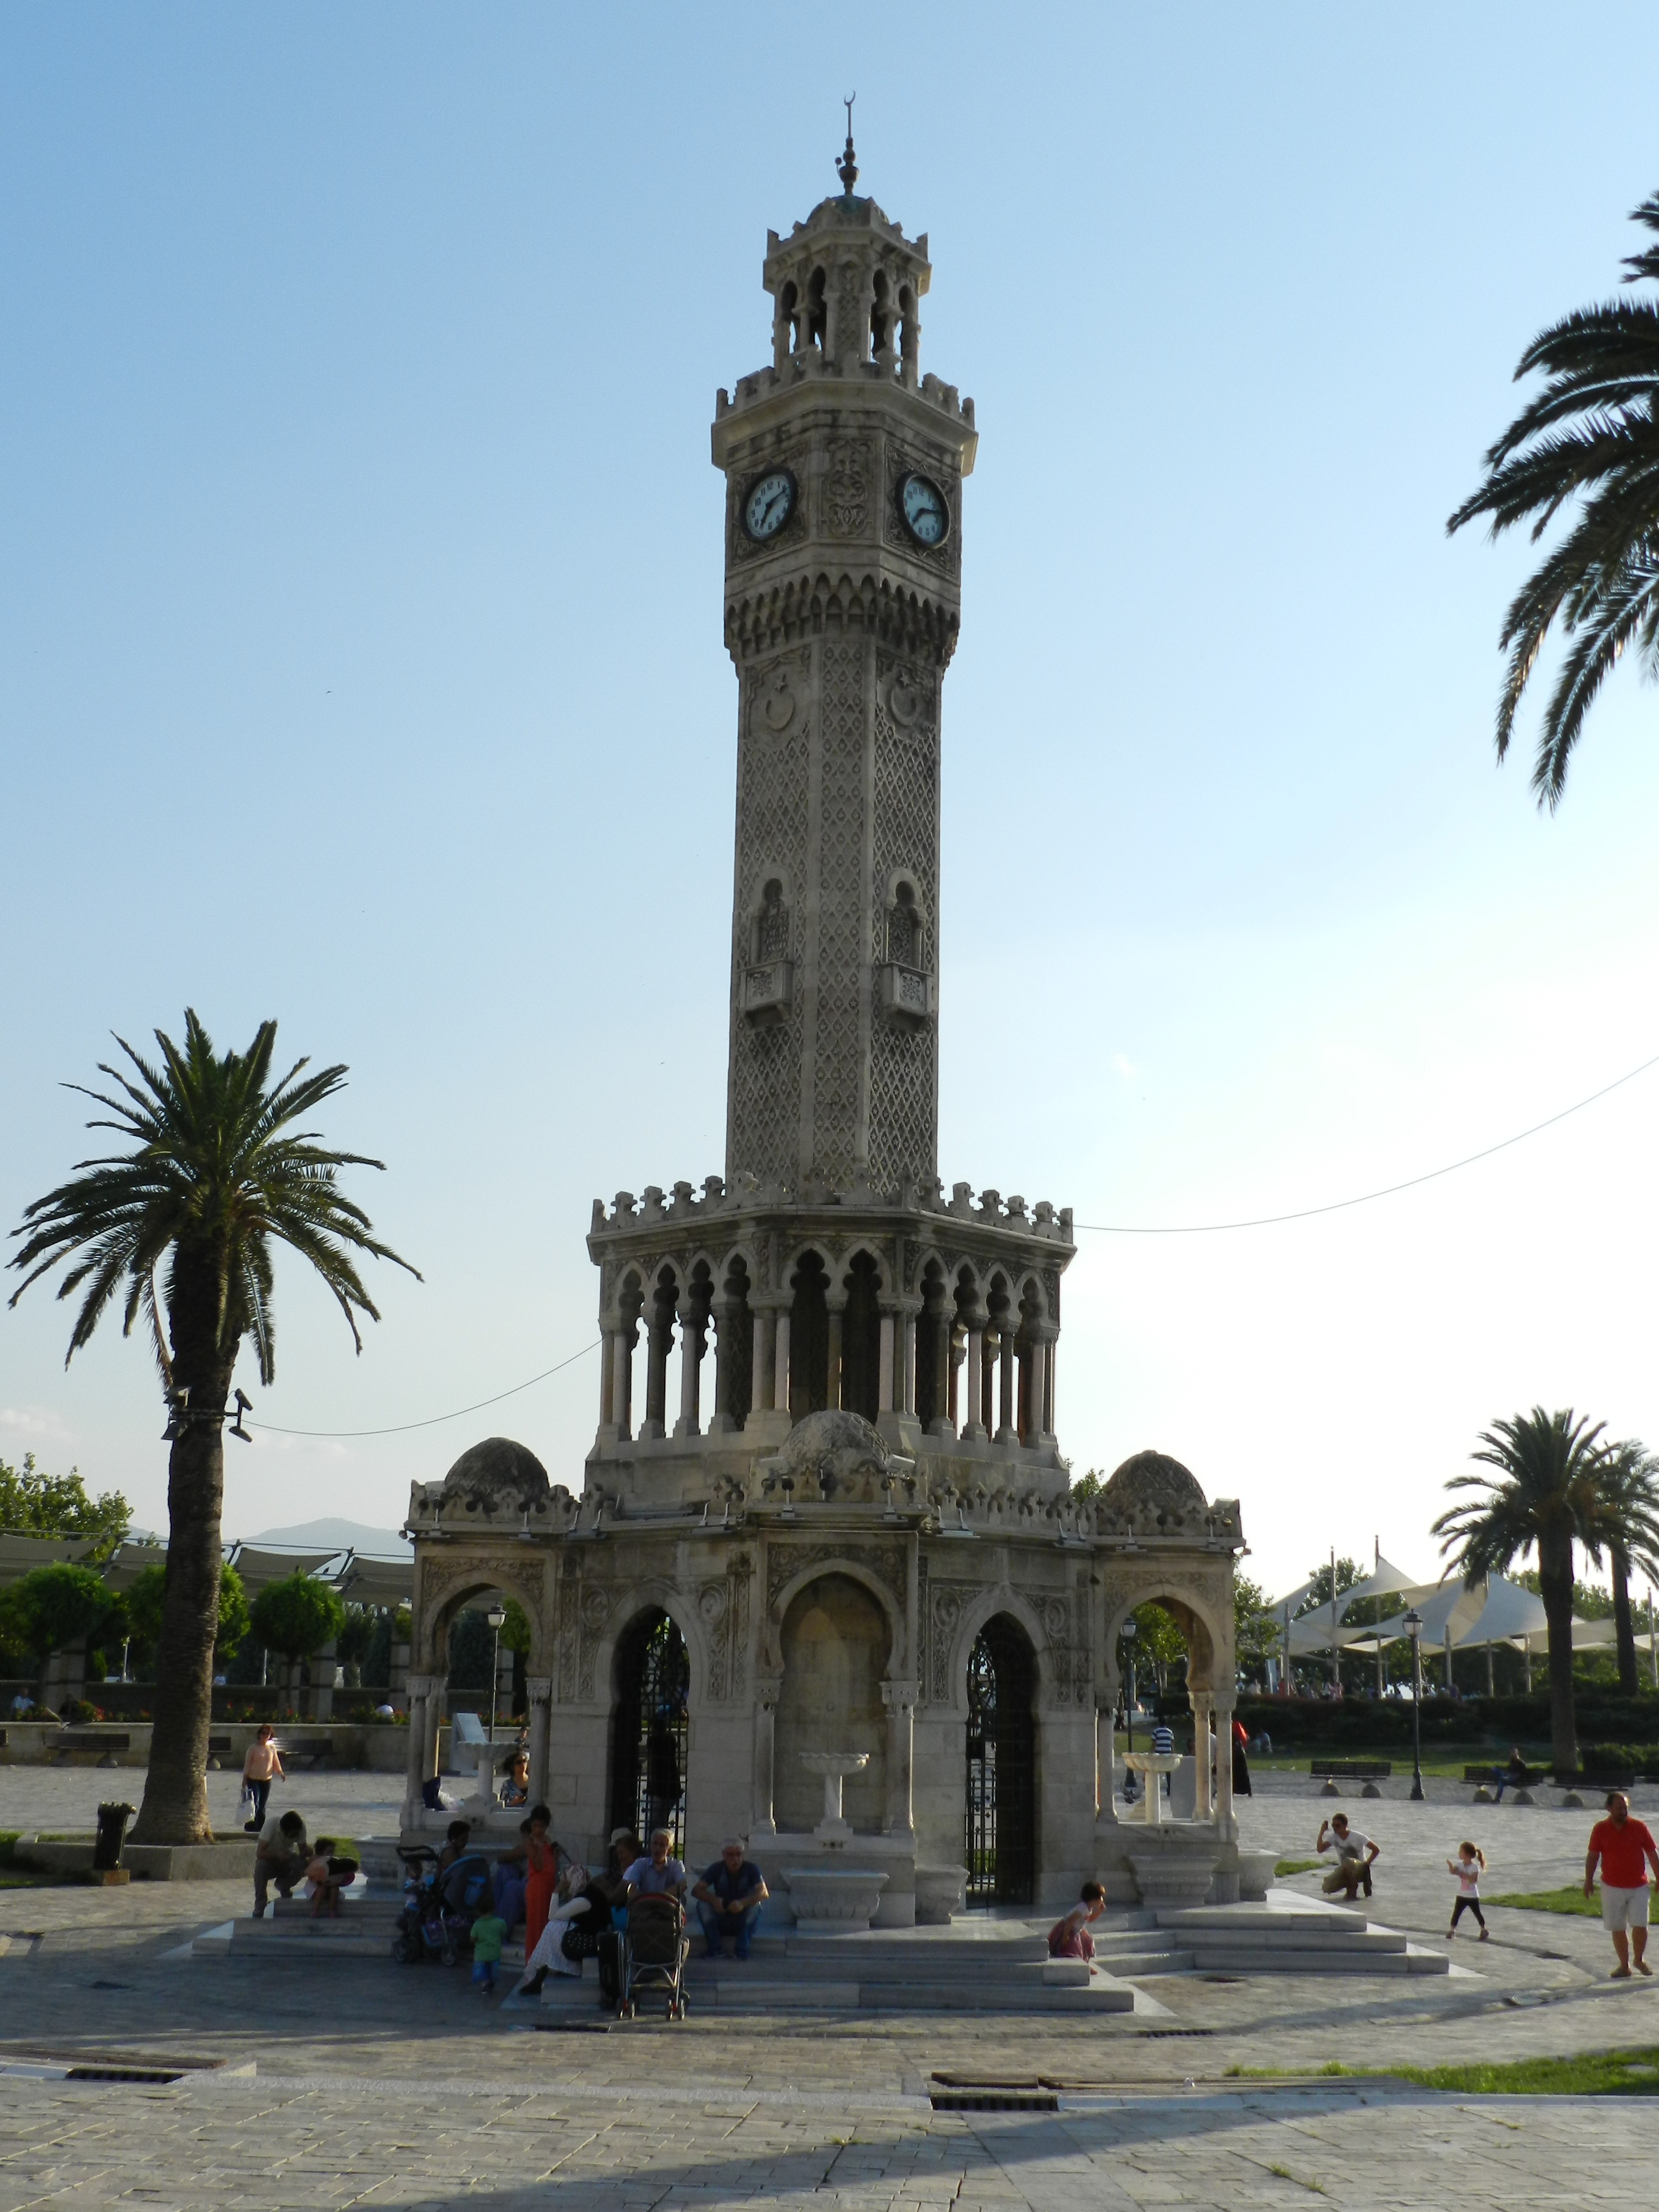
mansion, time, monument, tower, symbol, plaza, landmark, place of worship, clock tower, bell tower, town square, izmir